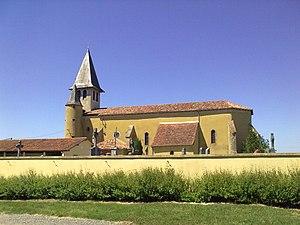
Saint-Médard (Pyrénées-Atlantiques) le 18 juillet 2010, France.
Saint-Médard est une commune française située dans le département des Pyrénées-Atlantiques, en région Nouvelle-Aquitaine.